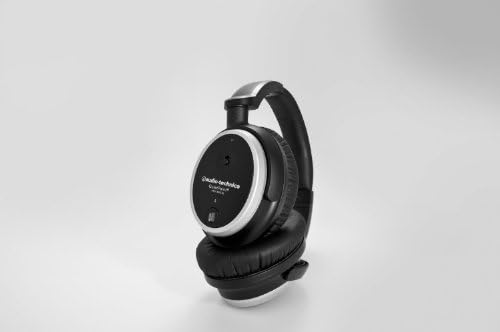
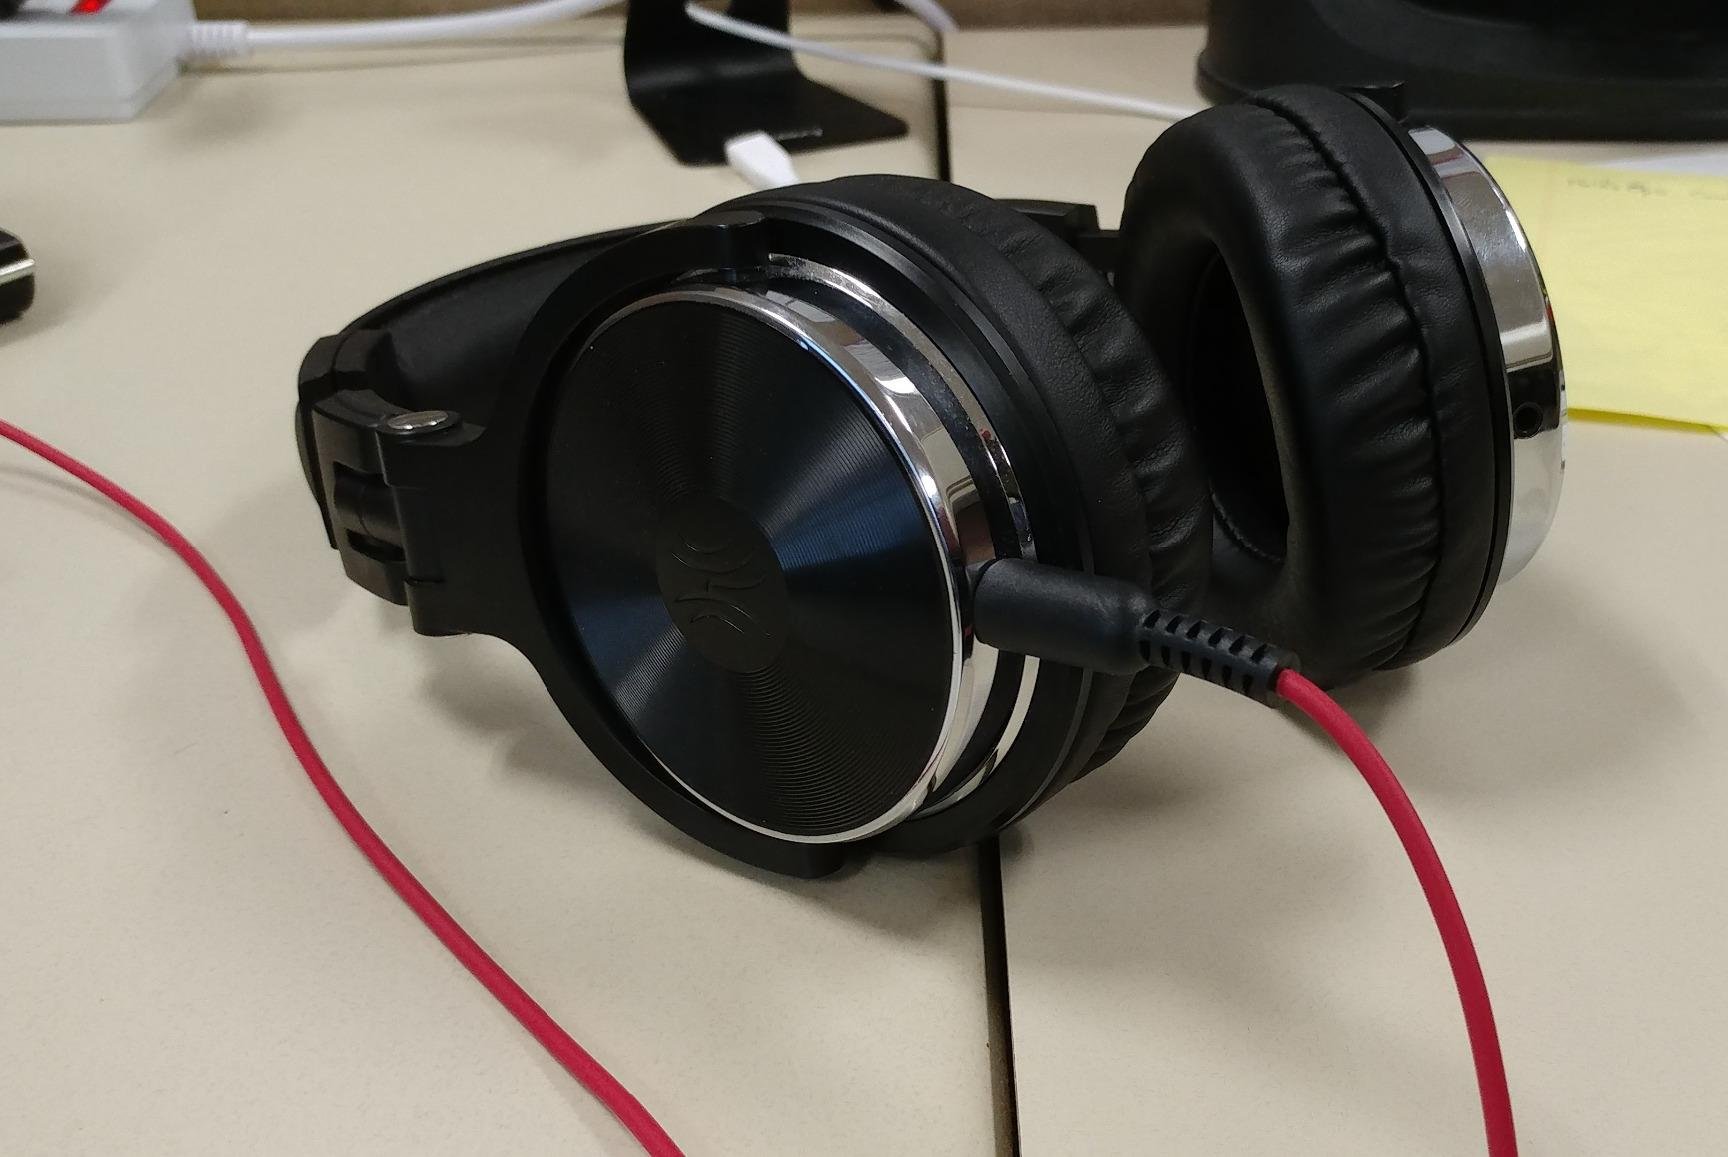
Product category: headphones
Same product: no